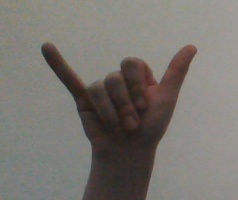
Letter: ya